Muisca warfare

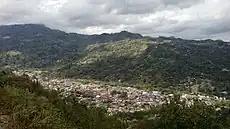
San Francisco, in the time of the Muisca called Chinga, was one of the locations where the guecha warriors defended the Confederation against the attacks by the Panche

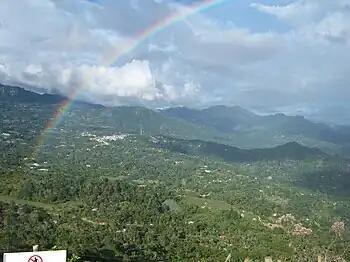
Tocarema, present-day Cachipay, here guarded by rainbow god Cuchavira, was the site of the Battle of Tocarema on August 20, 1538, between an alliance of the Spanish with the last Muisca "zipa" Sagipa and the Panche people

At the borders of the Muisca territories, the leaders organised fortifications of guecha warriors to defend their terrain. Although on the presence of a stone fortress in Cajicá there is serious doubt if it existed in pre-conquest times, fortifications around the Confederation have been described.